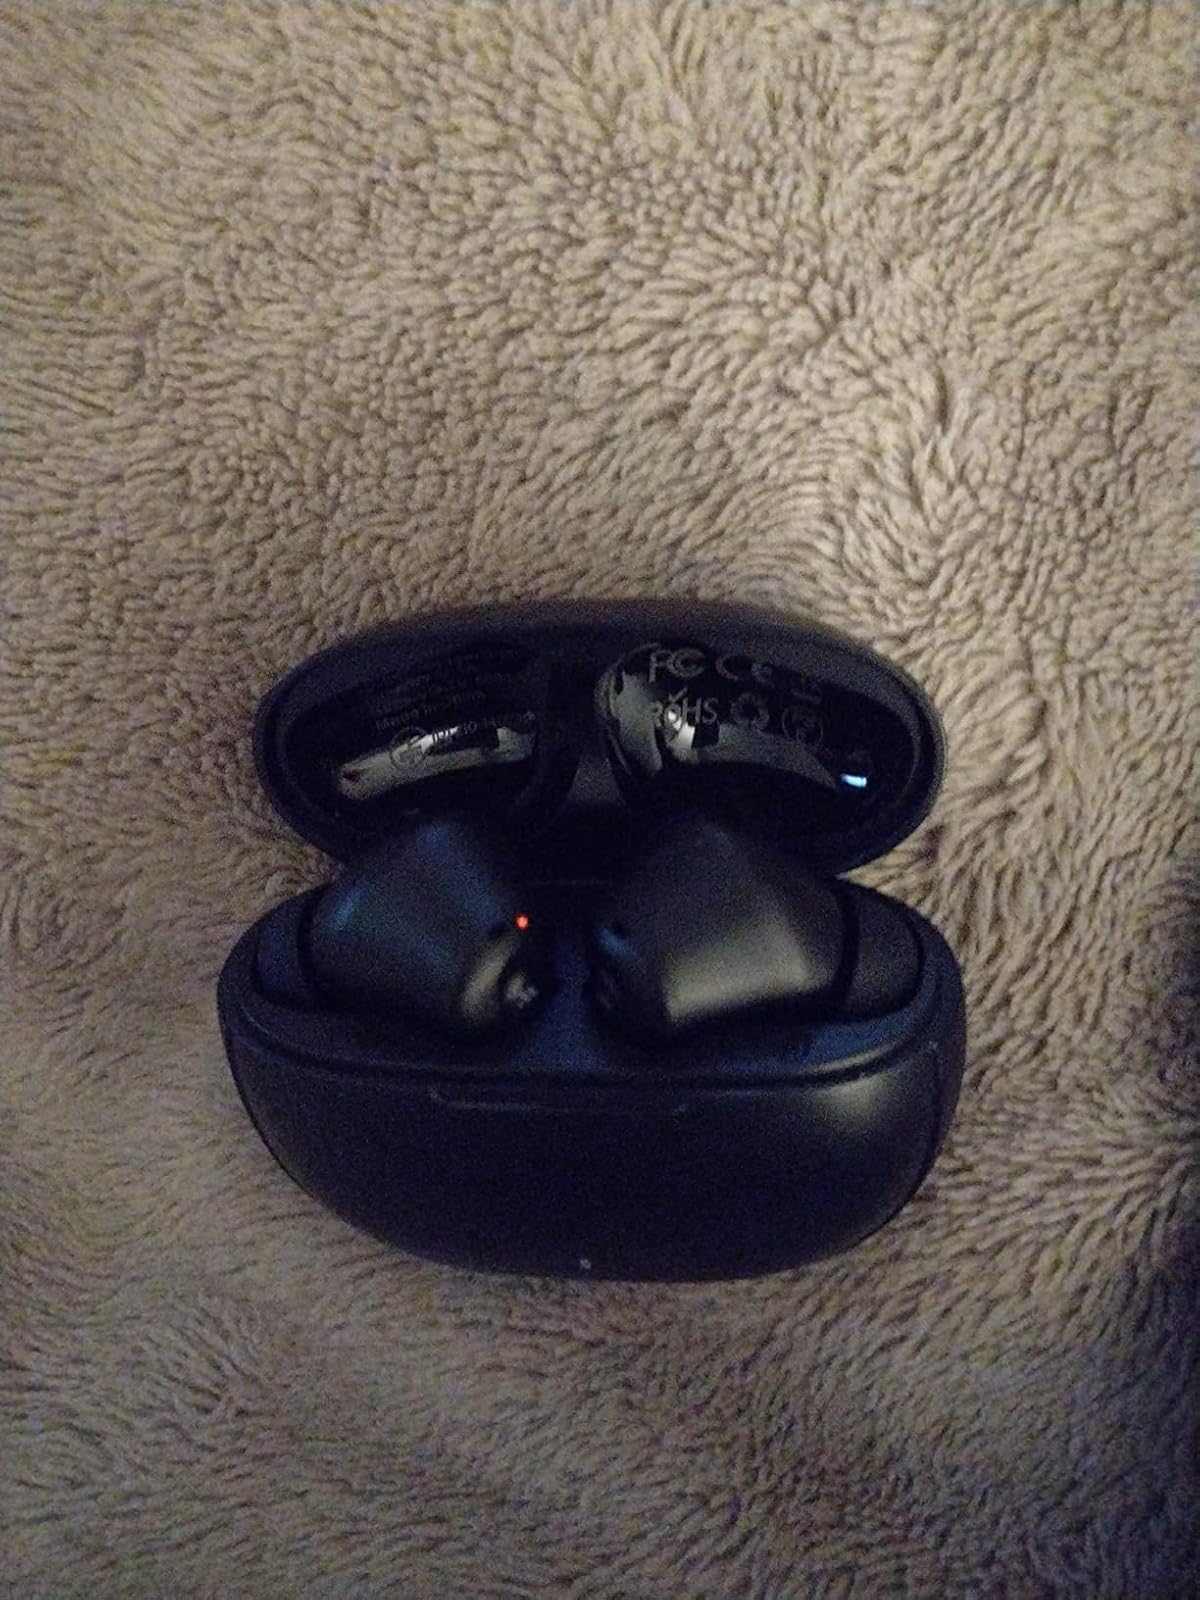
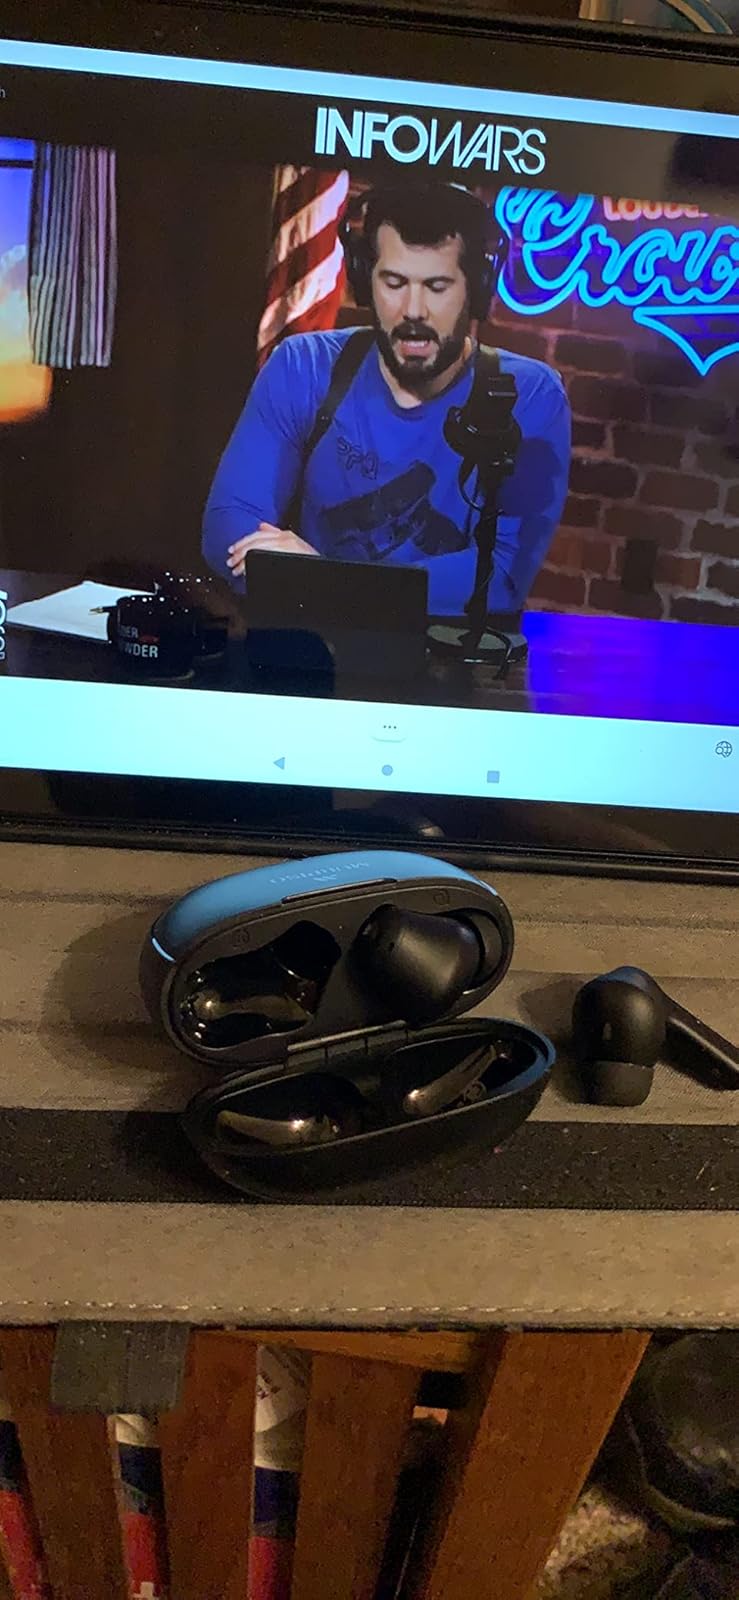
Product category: earbuds
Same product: yes